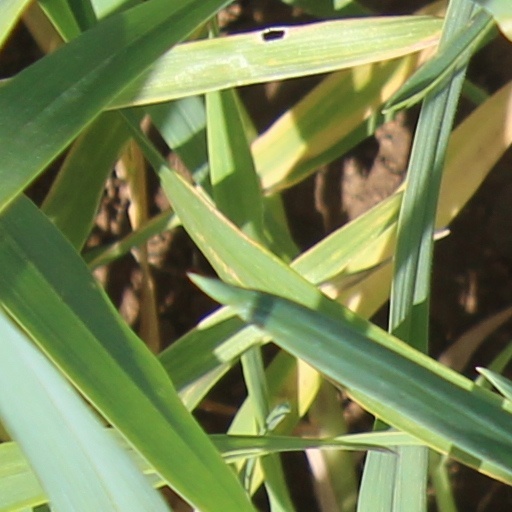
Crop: wheat